Harald Lindberg

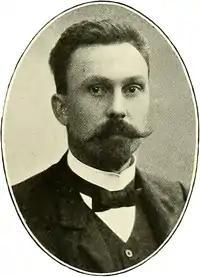
Harald Lindberg, 1904

Harald Lindberg (2 November 1871, Helsinki – 13 March 1963, Helsinki) was a Finnish botanist of Swedish parentage. He was the son of botanist Sextus Otto Lindberg (1835–1889).